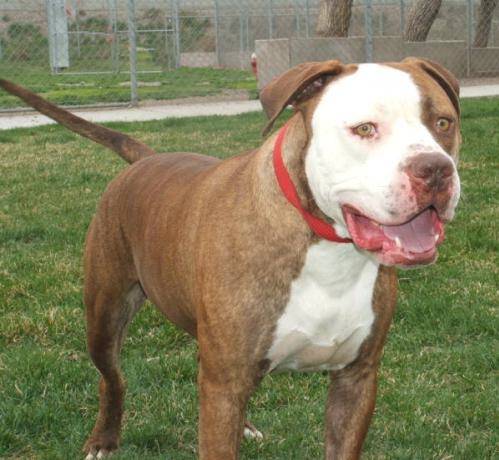
Label: dog